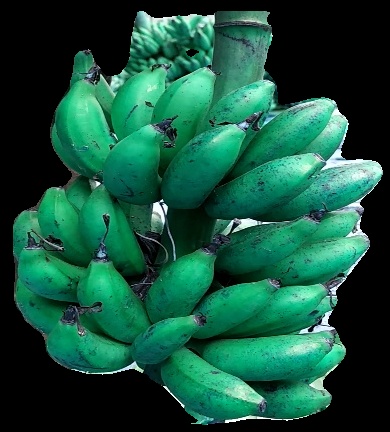
Variety: rasbale
Grade: grade3